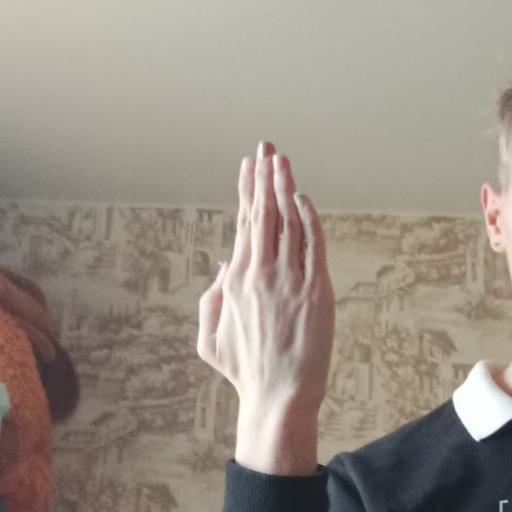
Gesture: stop_inverted